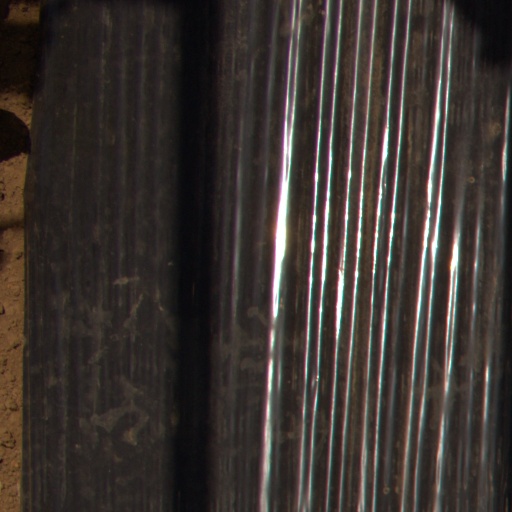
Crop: Jerusalem artichoke